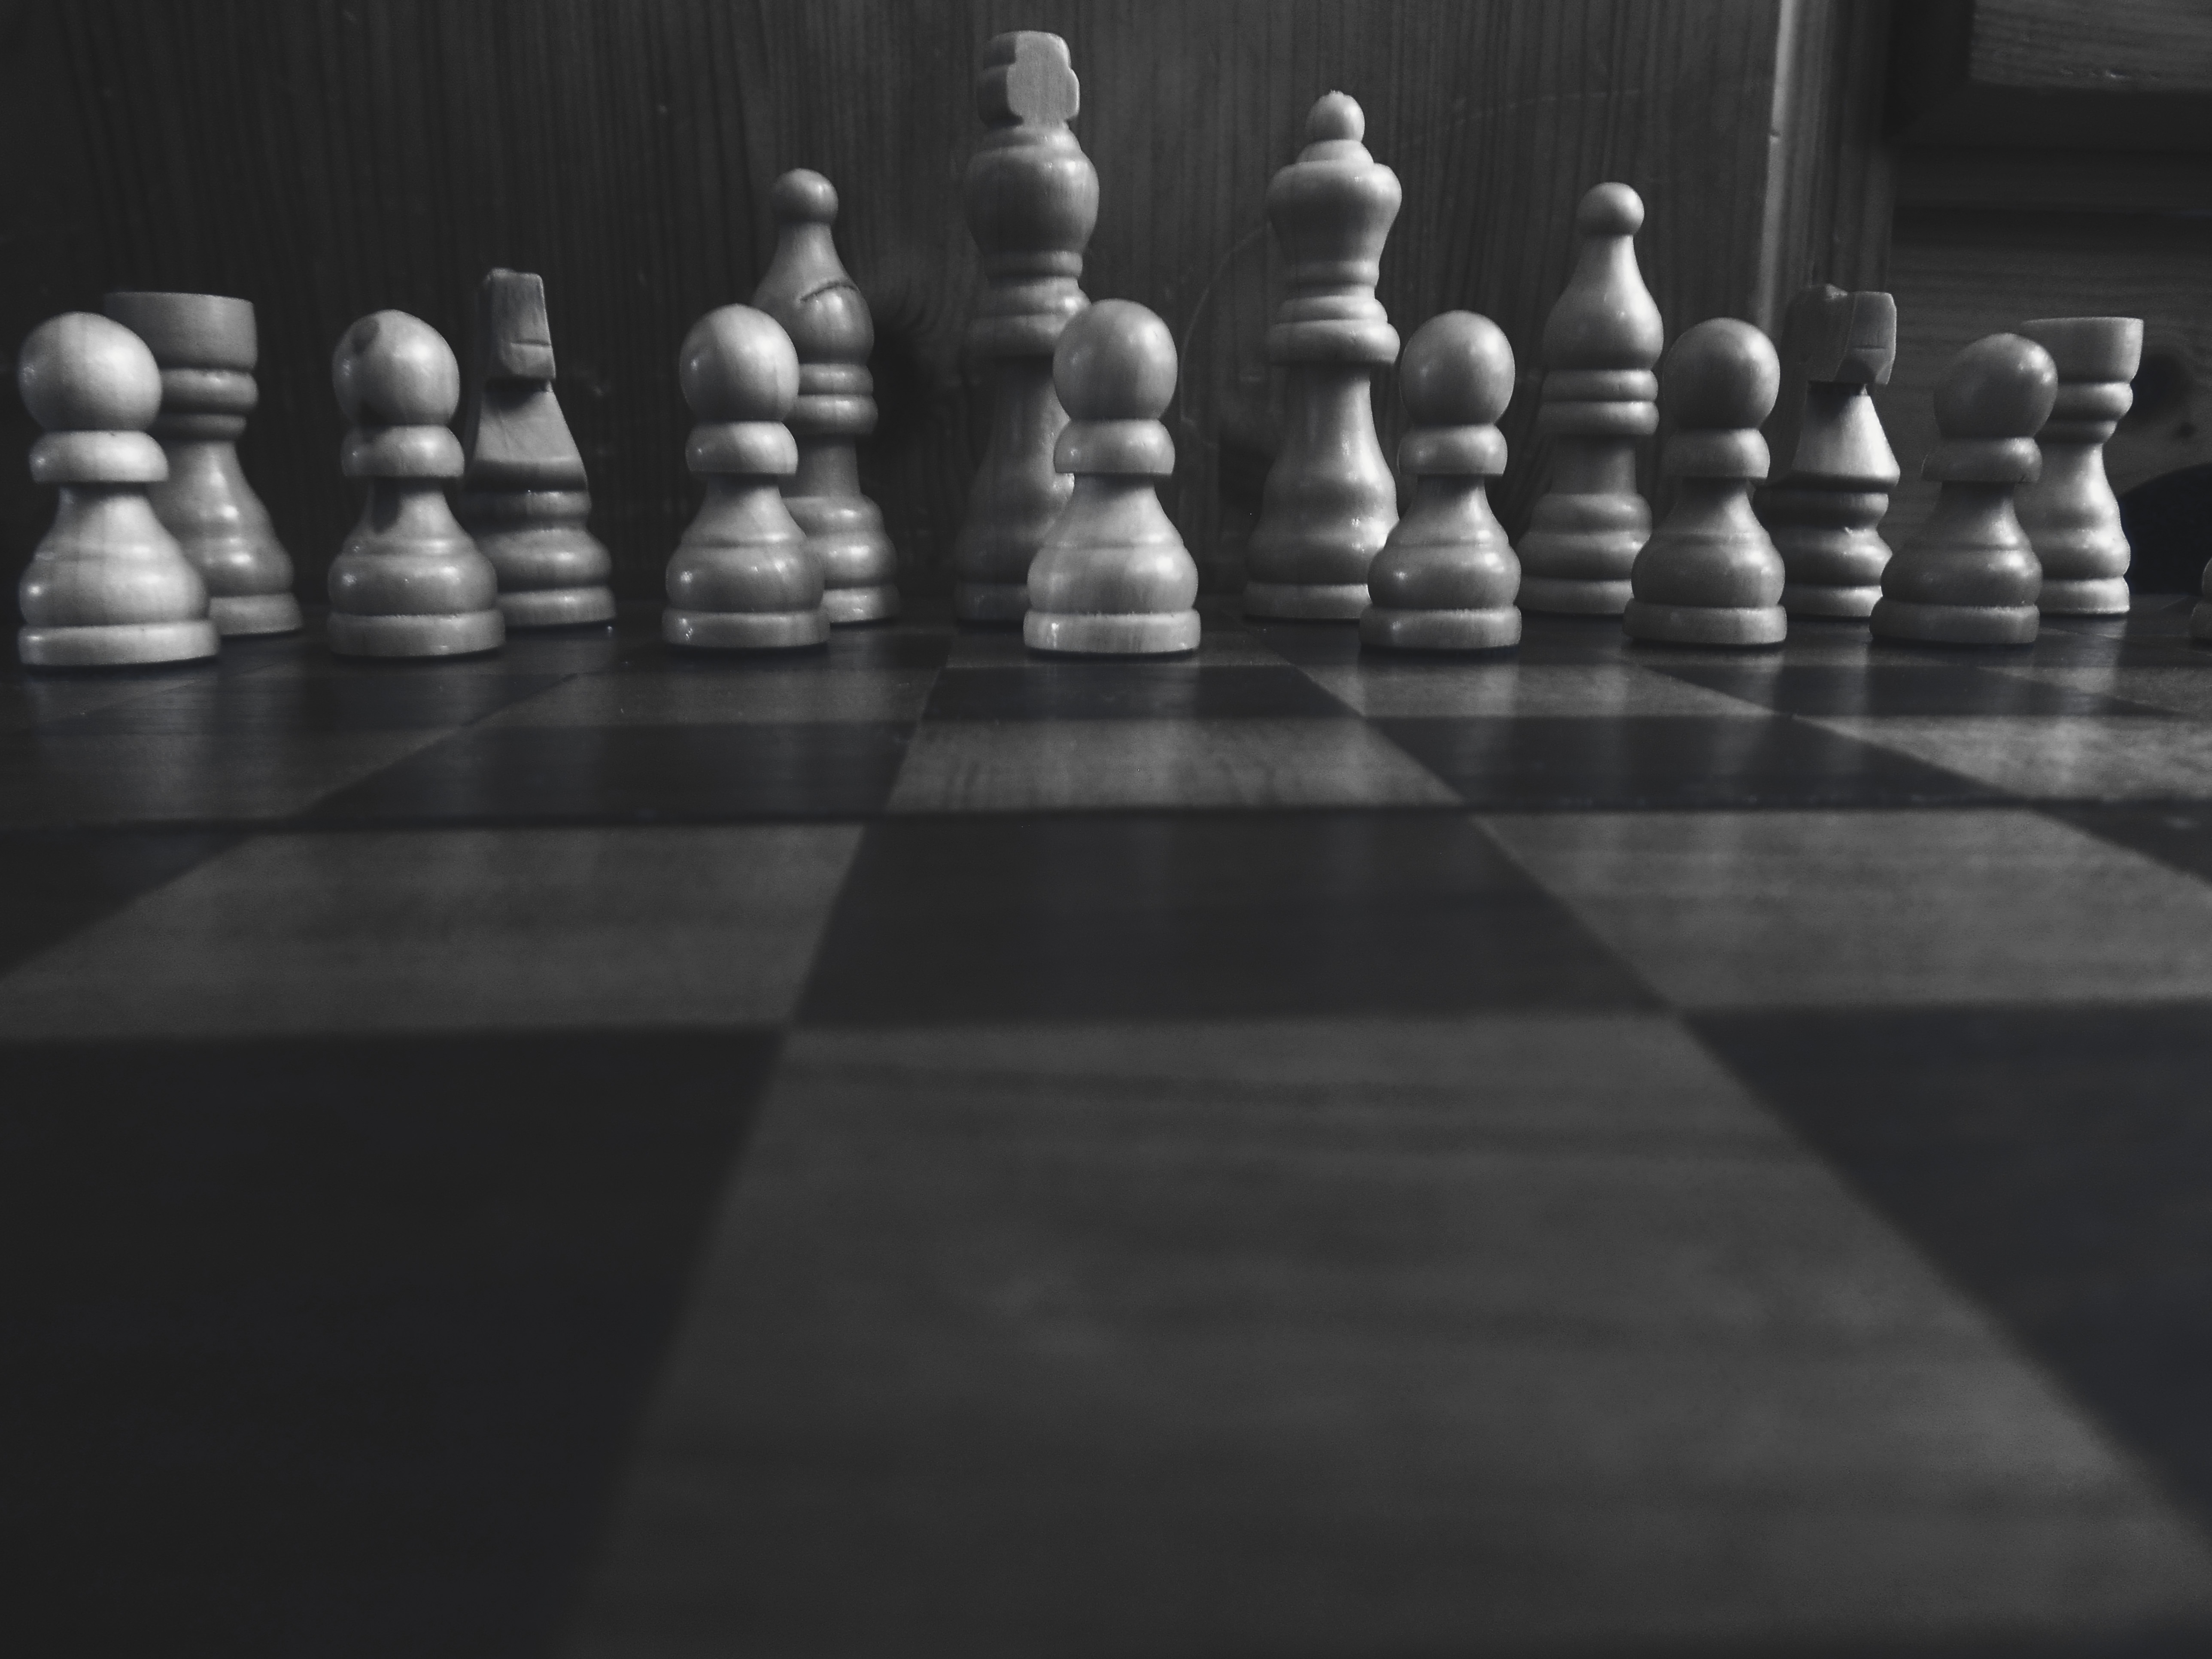
black and white, white, home, recreation, black, monochrome, modern, board game, sports, chess, chessboard, games, monochrome photography, indoor games and sports, tabletop game